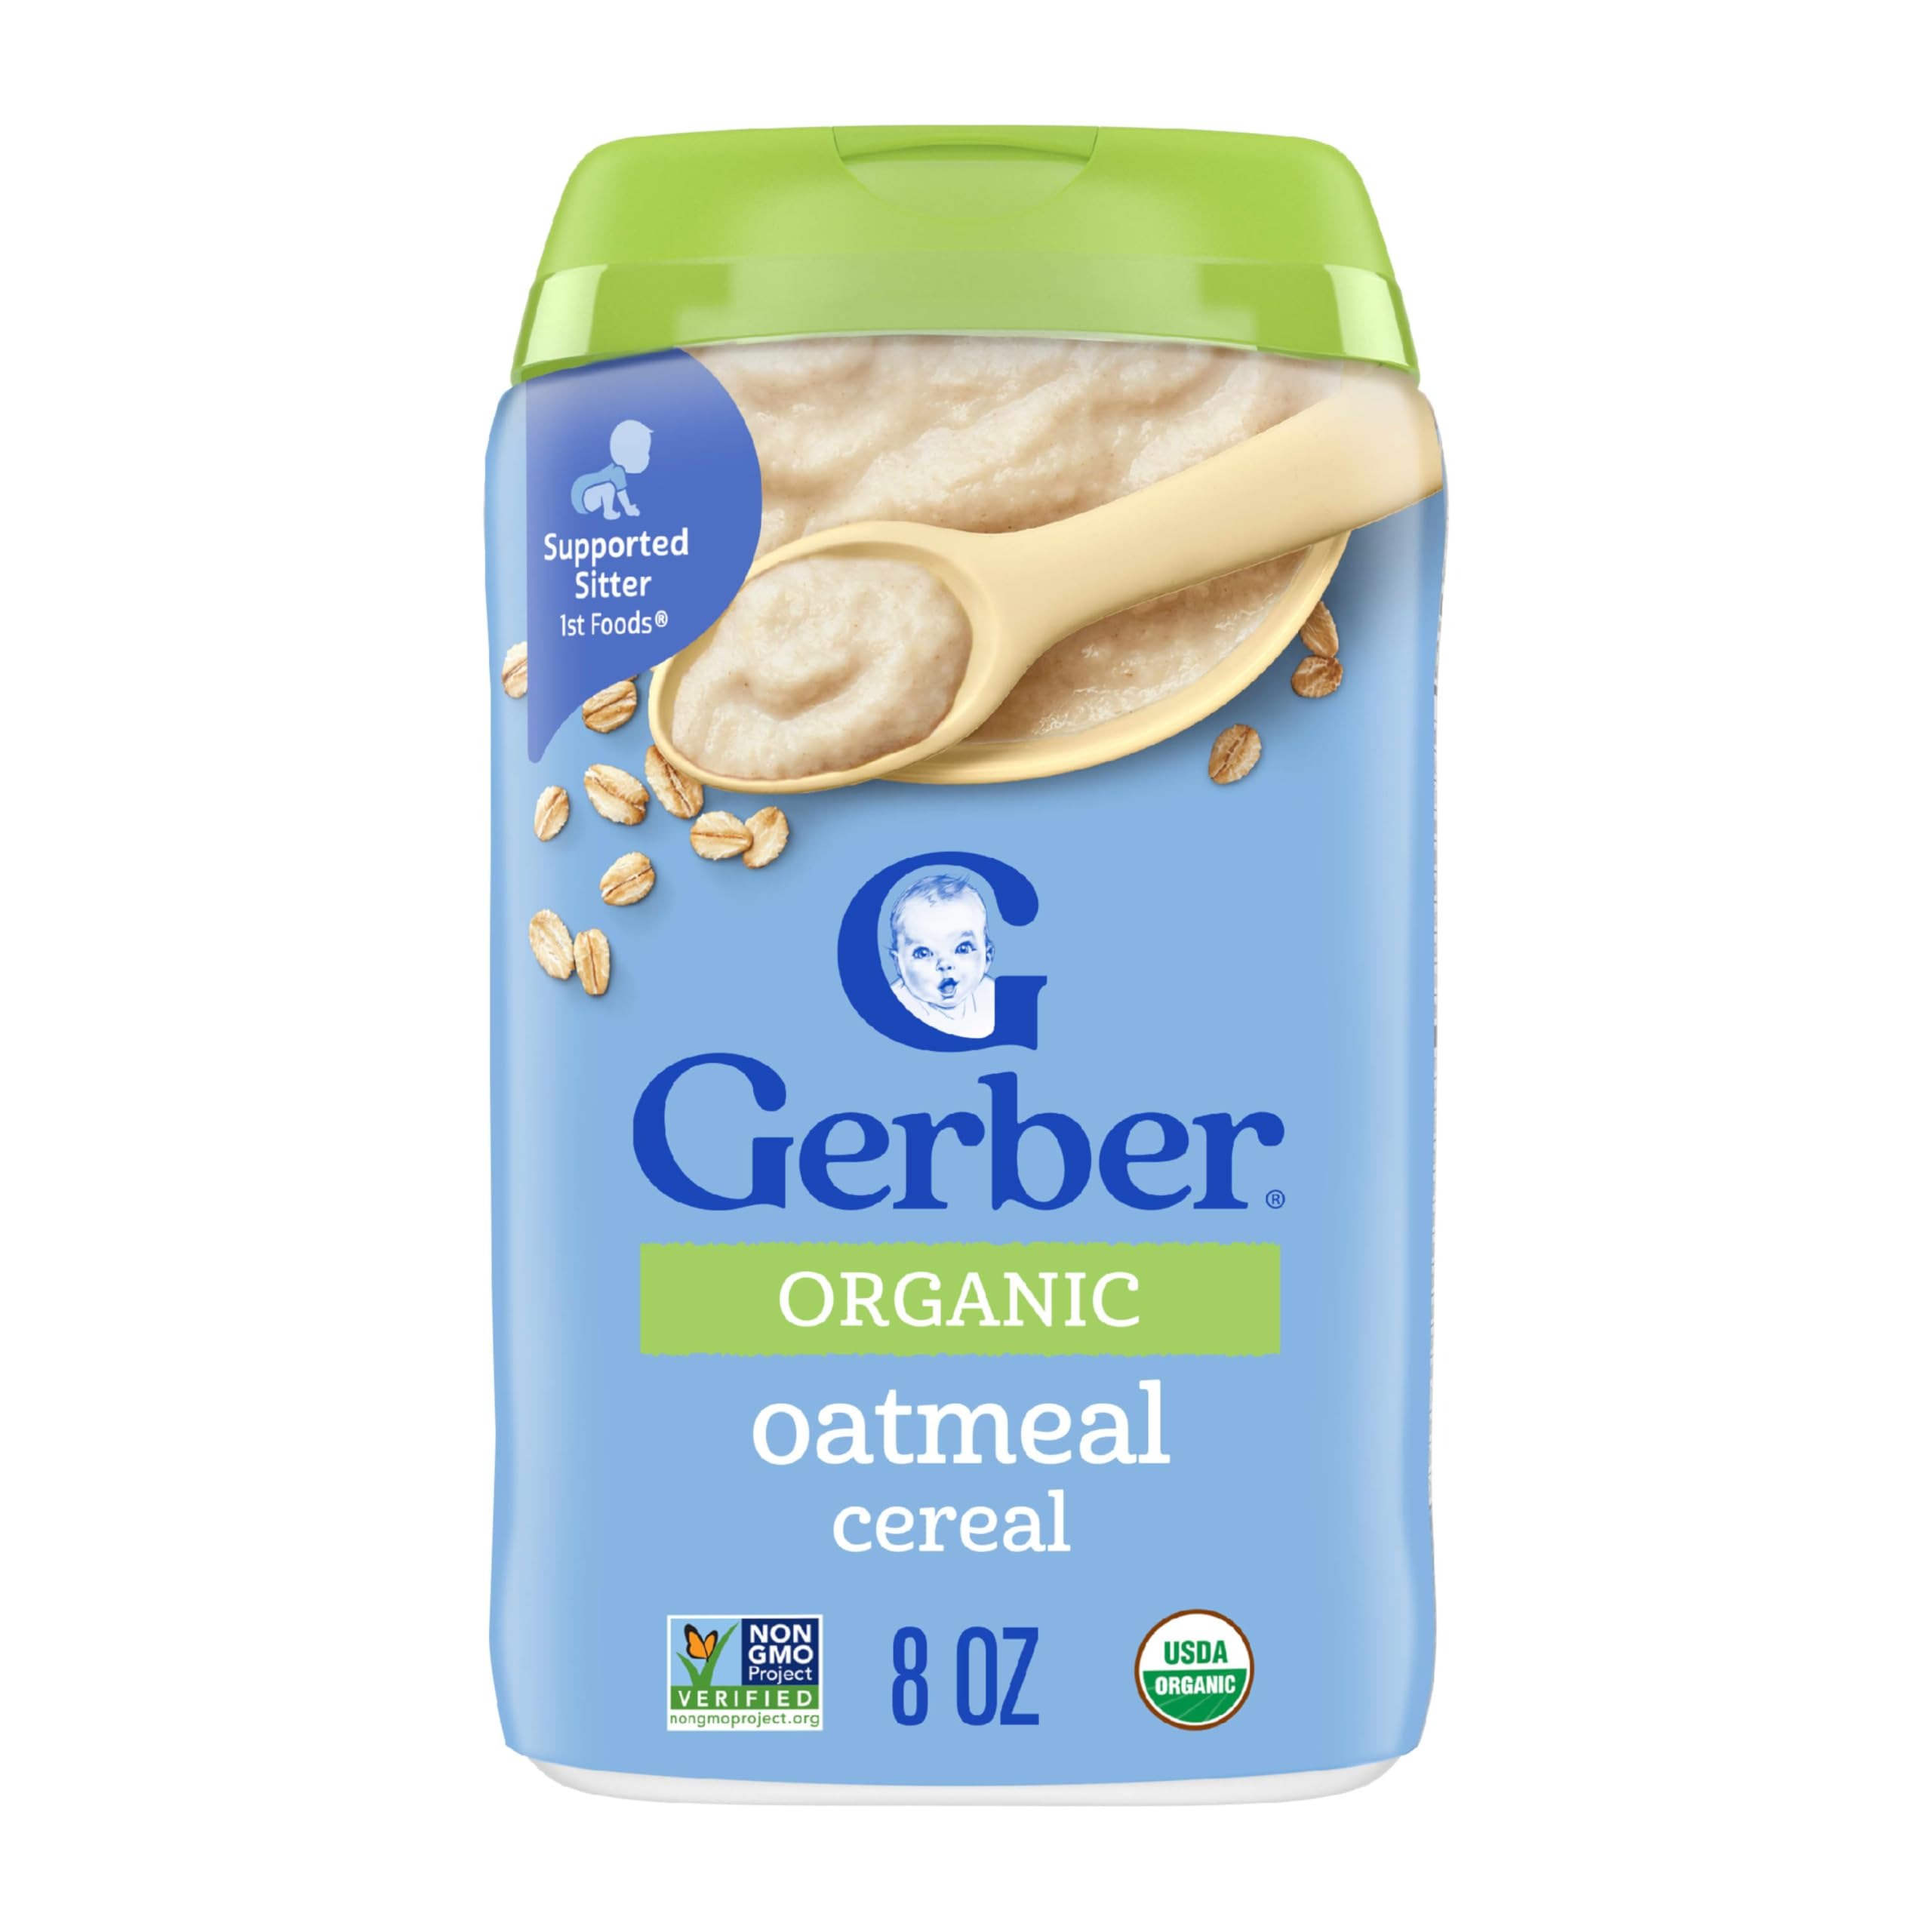
Item Name: Gerber Stage 1 Baby Food, Organic Baby Oatmeal Cereal, 14g Whole Grains, Iron, Zinc & Vitamin B12, Infant Cereal
Bullet Point 1: ORGANIC BABY ESSENTIALS: Gerber Organic Baby Oatmeal Cereal is thoughtfully crafted for parents who want to provide their little ones with nutritious, high-quality food. With its quick and easy-to-mix design, this organic baby cereal offers a practical solution for busy parents seeking both quality and convenience
Bullet Point 2: NUTRITIOUS: This organic baby food has 14 grams of whole grains per serving, 60% of the daily value of iron, 30% of the daily value of zinc, 25% of the daily value of vitamin B12
Bullet Point 3: STAGE 1 BABY FOOD: Introduce baby to their first bite of solid foods with Gerber Baby Cereal. Our organic baby oatmeal cereal is a stage 1 baby food. Stage 1 baby foods are designed for babies who are able to sit with help or support
Bullet Point 4: NO ARTIFICIAL COLORS OR FLAVORS: With no artificial colors or flavors, you and your little one can feel good about Gerber Baby Cereal
Bullet Point 5: EASY TO MIX: This organic baby food is easy and quick to prepare. Pour desired amount of baby cereal into a clean, dry bowl. Reclose container to keep the cereal dry. Then stir in liquid (breastmilk or formula) to desired consistency. For more detailed instructions, see packaging
Bullet Point 6: GROW WITH LOVE: Your supported sitter is ready to put those newfound motor skills to work! We have the first cereals they need to make their introduction to solid foods as smooth as can be. Start your little one’s journey with wholesome ingredients and the goodness of whole grains from Gerber baby cereal
Value: 8.0
Unit: Ounce

Price: 4.425